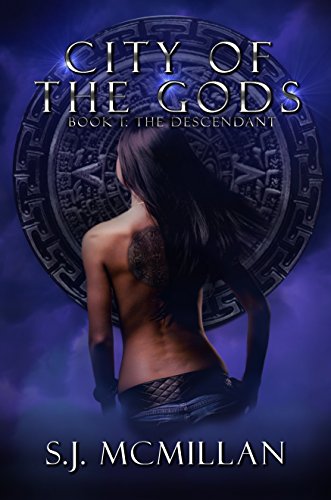
City of the Gods: The Descendant
Category: Buy a Kindle
About the Author I live in Southwest Missouri with my super supportive husband and our three energetic young rascals. I work as an administrative assistant during the week. Now I get to add published author to my list of roles I play in life. Being an author was not my first career choice. In my younger years I wanted to be a dancer, but dance lessons are expensive! I also wanted to be Dolly Parton from The Best Little Whore House in Texas. I could really belt out Itty Bitty Piss Ant Country Place, just ask my parents, or their former neighbors. After a slew of other interesting job choices, I just could not shake the writing bug I picked up in high school. I started writing poetry and still write a poem whenever inspiration hits me. I also love to read, especially paranormal romances and urban fantasies. The love of reading is what spawned the desire to try my hand at writing a novel of my very own. I love creating the characters and giving them their own personalities and voices. I have also come to enjoy writing fight scenes. My husband (the wonderful man that he is) will act them out with me so I know exactly how I need to show it to the audience. Call us crazy if you like, but it's really fun to act out a scene using a broom handle as a spear and a foam baseball bat as an axe. I hope you enjoy City of the Gods: The Descendant. I'm currently working on the second book for the trilogy. I love to hear from fellow authors and readers.
Features: In ancient Mexico, a High Priest set a plague on a city as a demonstration of his power. The Gods took pity on the remaining loyal congregation. They granted each survivor immortality and an extraordinary ability. Three loyal survivors were given a mission of great importance: train the lone human descendant of their civilization to stop the evil from damning the rest of humanity.Now in San Diego, California, the time has come to finally make Katalina Deckard aware of her destiny. Her life has been a constant struggle since the loss of her parents when she was young. These struggles have made her a fighter, but she doesn’t believe they have prepared her to save the world. Her friends, who have survived for so long, must convince her that she has what it takes to accept the mantle of the Redeemer.